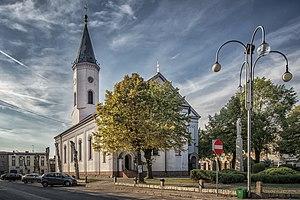
Dobrodzień est une ville de Pologne, située dans le sud du pays, dans la voïvodie d'Opole. Elle est le siège de la gmina de Dobrodzień, dans le powiat d'Olesno.